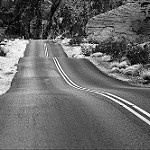
Label: non_damage_buildings_street